Marvão

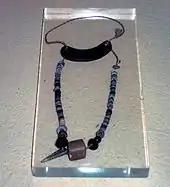
Necklace found among grave goods at a dolmen in Marvão (3rd millennium BCE)

Archaeological finds from this era include substantial grave goods, for example anthropomorphic idol plaques, arrowheads and axes, and jewellery. A database of idol plaques - the Engraved Stone Plaque Registry and Inquiry Tool - lists 16 plaques found in Marvão, 14 in Castelo de Vide, and 28 in Valencia de Alcântara.